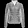
Label: Coat